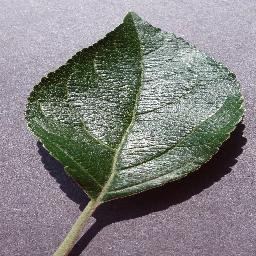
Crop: apple
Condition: healthy